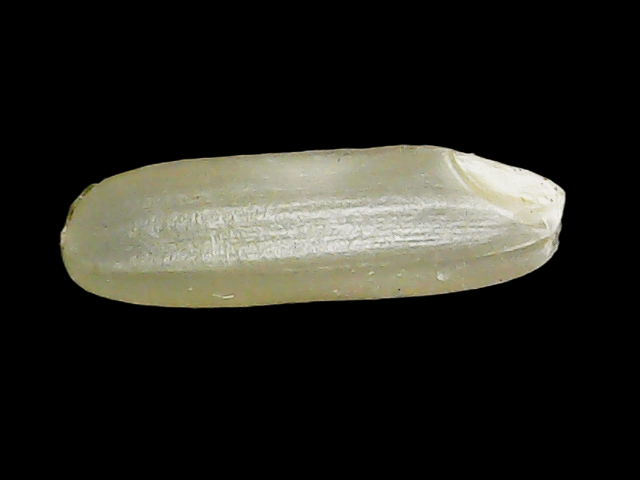
Rice variety: Binadhan11